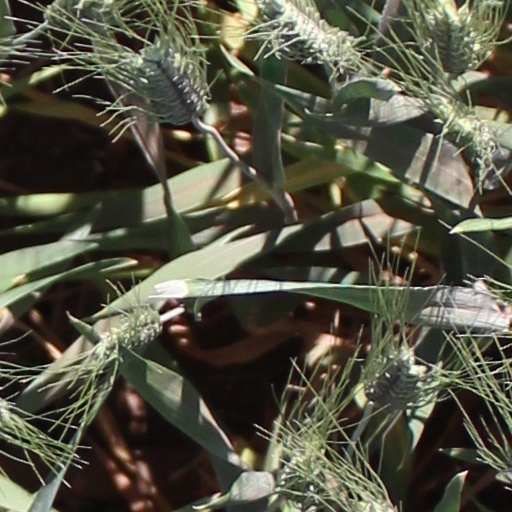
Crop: wheat